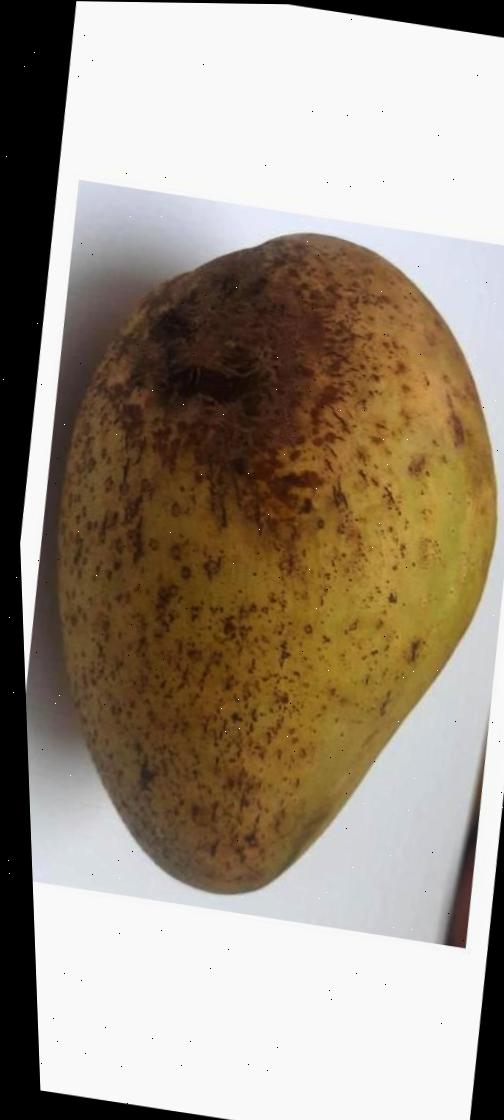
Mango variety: Ashshina Classic